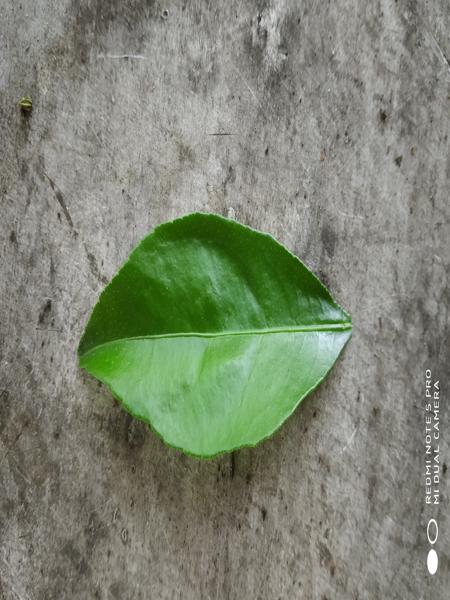
Plant: Citron lime (herelikai)